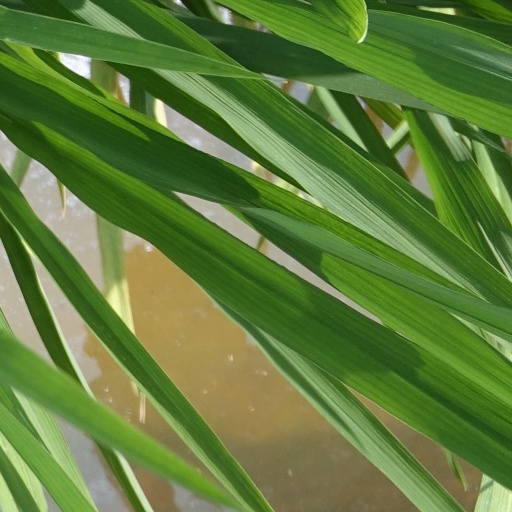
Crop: rice